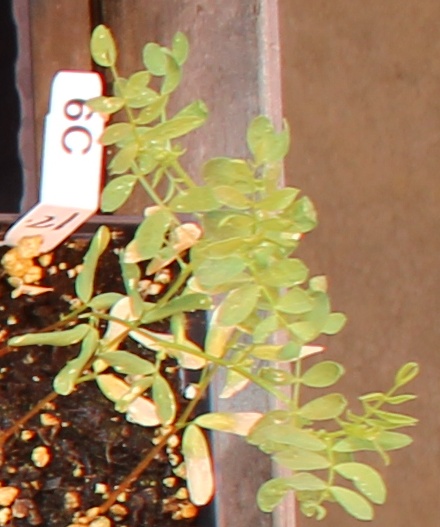
Label: Lentil